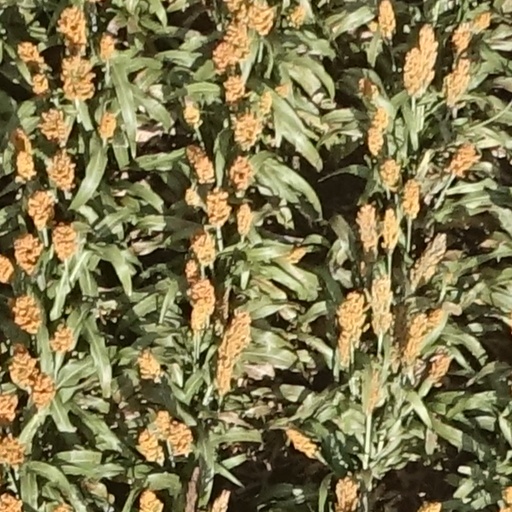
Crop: sorghum